The Middle Road

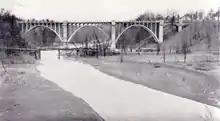
Bronte Creek Bridge, 1936. The old Middle Road bridge is visible in the foreground.

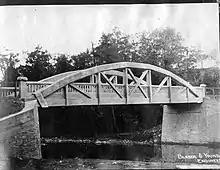
The Middle Road Bridge over the Etobicoke Creek in 1910

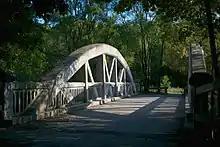
The Middle Road Bridge today. It is now used only by pedestrians and cyclists.

The Middle Road or Commissioners' Road, named so because of its location between what were then the highways (or historic streets) between Toronto and Hamilton, Dundas Street and Lakeshore Road, followed the same path taken by today's Queen Elizabeth Way (QEW), with little exception, beginning at the Humber River and travelling to Bronte Line (where today, the QEW veers south). Since the highway followed a concession road, it was straight for almost its entire length, veering only at Browns Line (Highway 27), the Credit River, and at the Oakville border. At the time of construction, this route was surrounded by farmland, as most of the towns in the area at the time lay along Dundas or Lake Shore, to the north and south respectively. However, the highway spurred rapid development of the surrounding land. Middle Road was also a concession created between 1st Concession South and 2nd Concession South during the early 1800s.